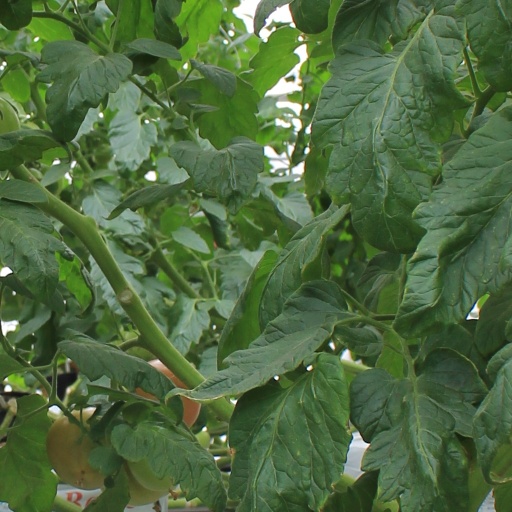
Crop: tomato